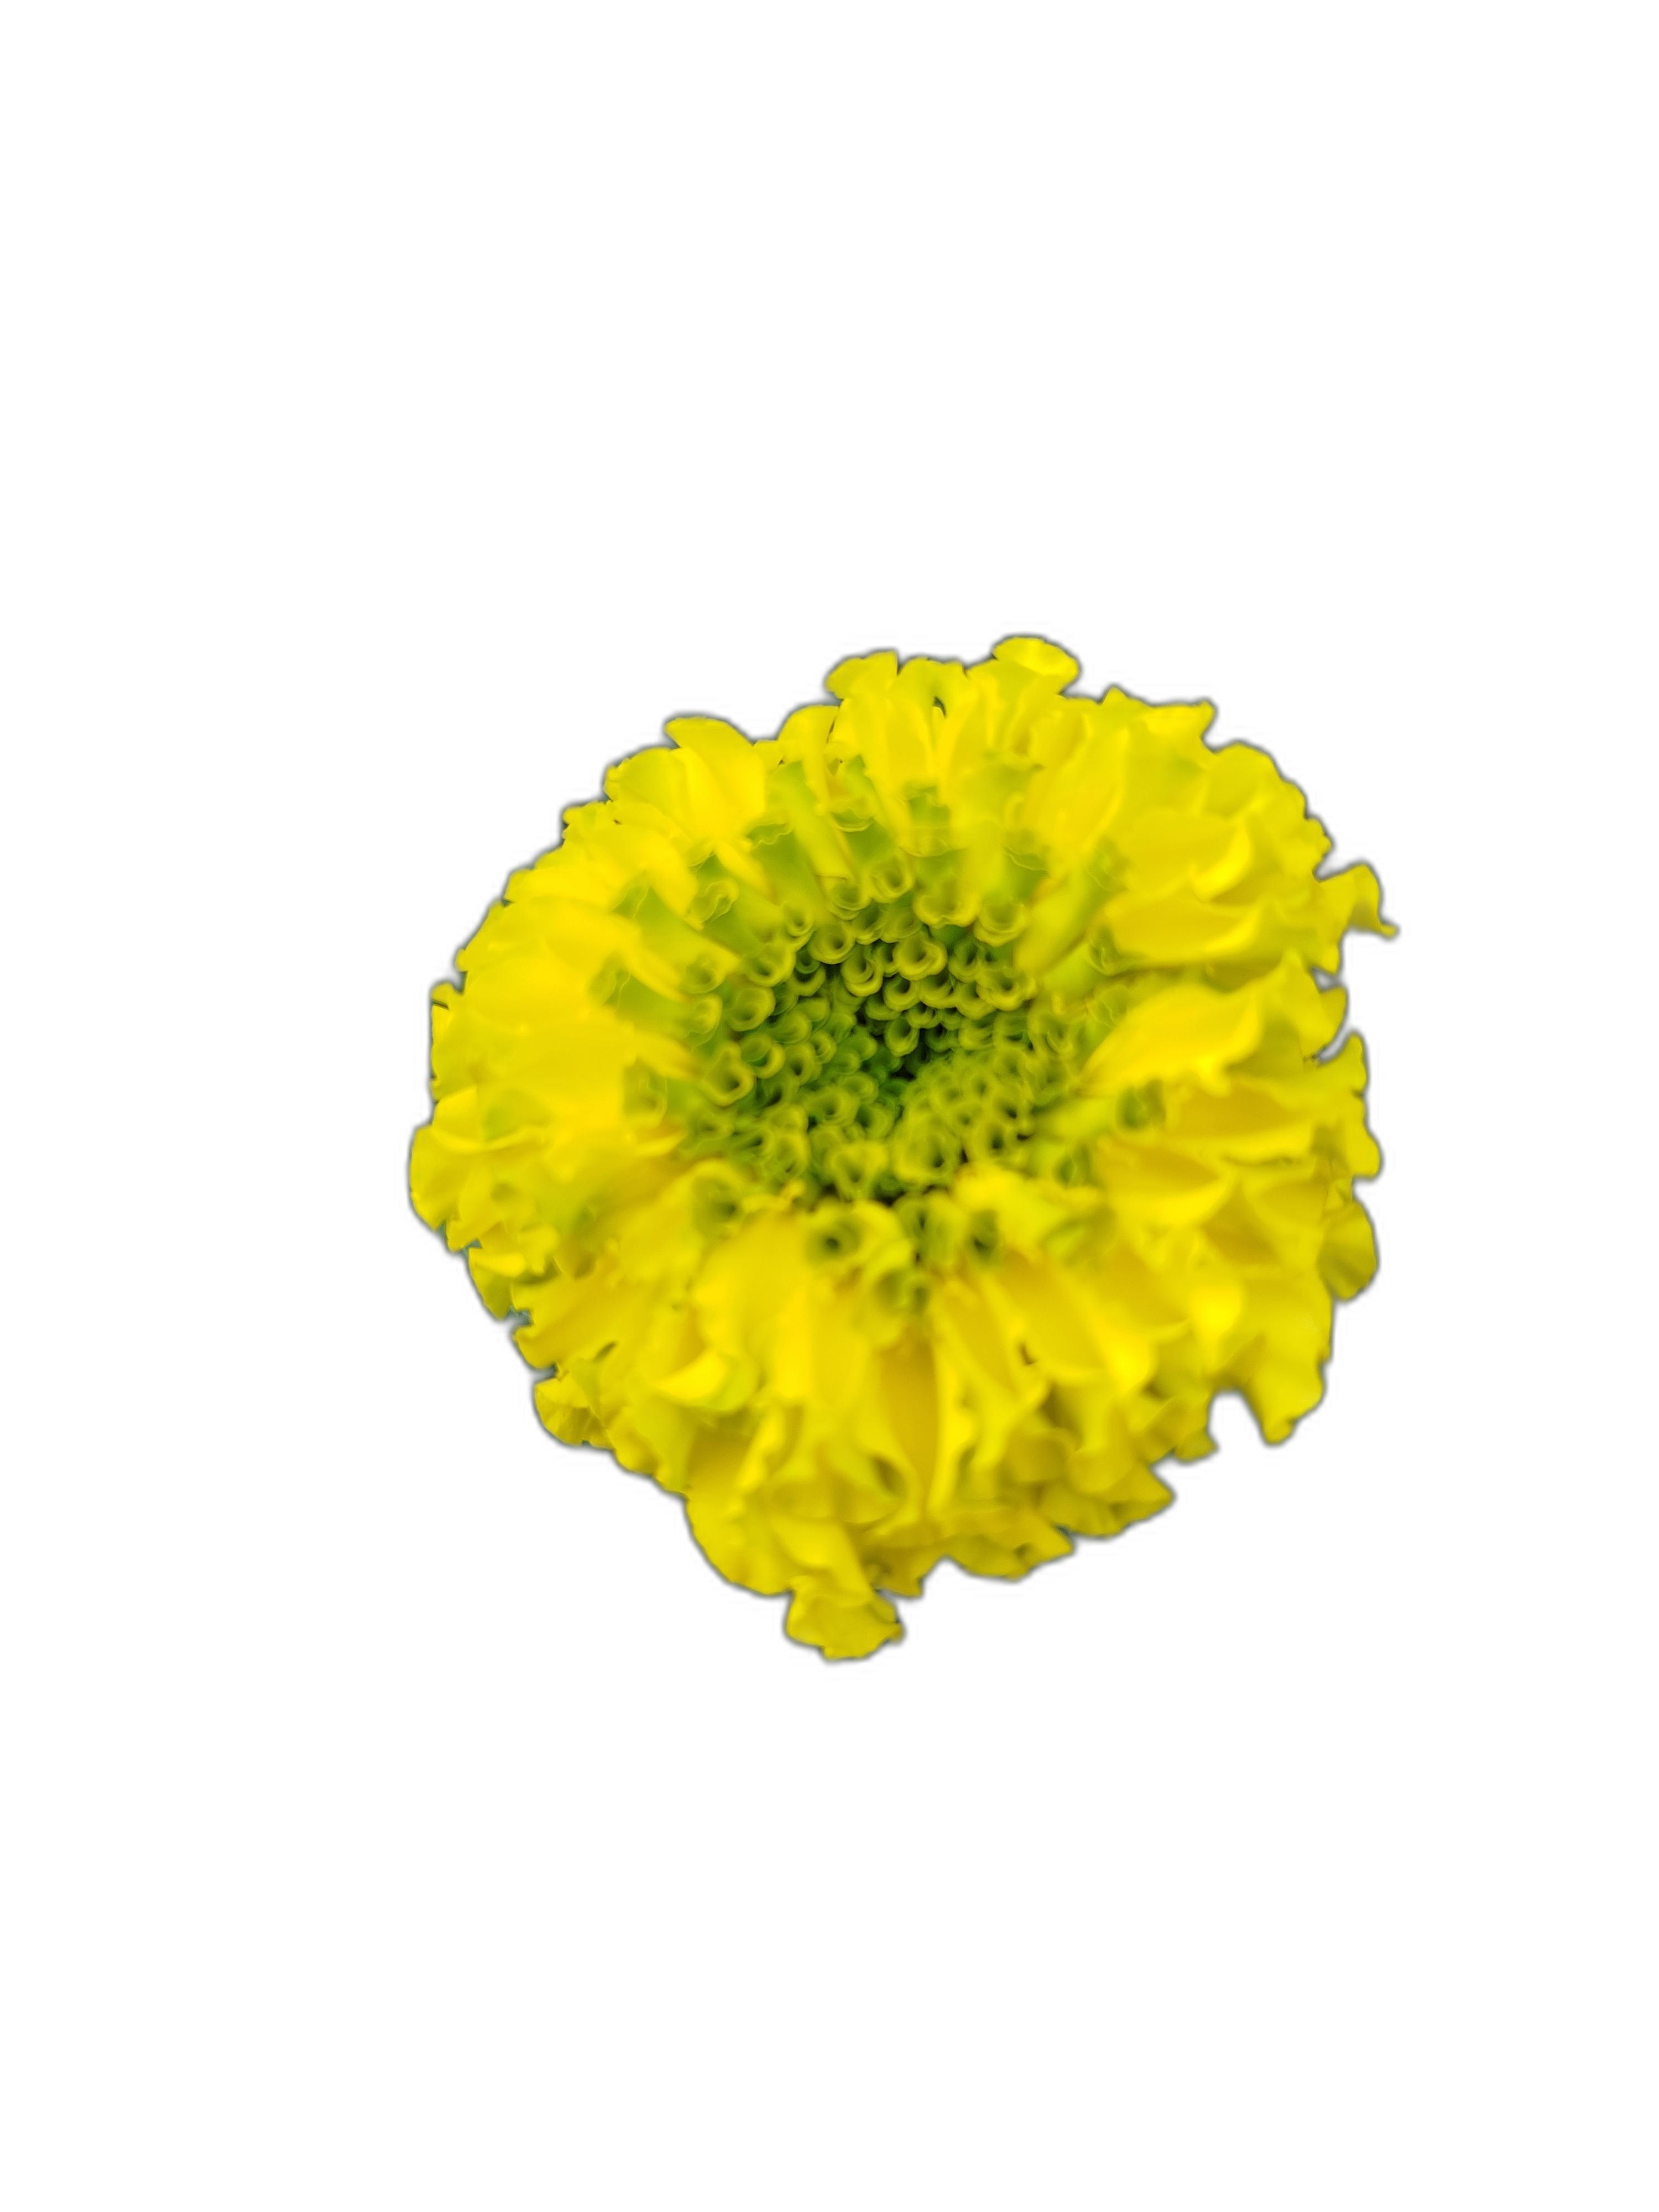
Label: Marigold